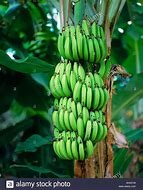
Label: banana